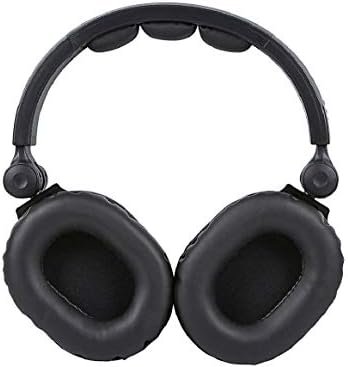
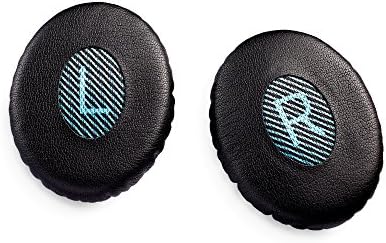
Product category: headphones
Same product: no